Gregorio Gómez

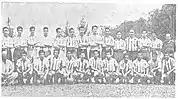

He arrived at C.D. Guadalajara, drawn from the local team of his city, Club Tepatitlán (amateur), in the second half of the 1940s, making his debut when the Hungarian Jorge Orth was as coach, making his debut on 15 February 1948, in a game against Club Tampico held in Tampico, Tamaulipas.